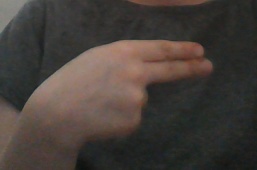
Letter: ain